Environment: real
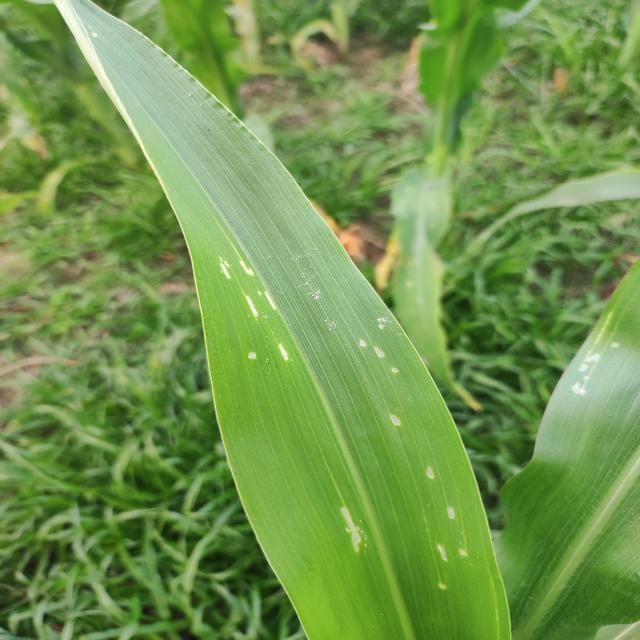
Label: fall_armyworm